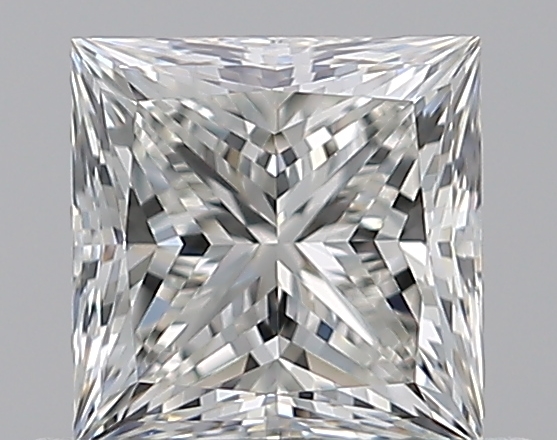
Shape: princess
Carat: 0.72
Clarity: VVS2
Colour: H
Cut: EX
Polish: EX
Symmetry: EX
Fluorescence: F
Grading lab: GIA
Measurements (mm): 4.85 x 4.82 x 3.53